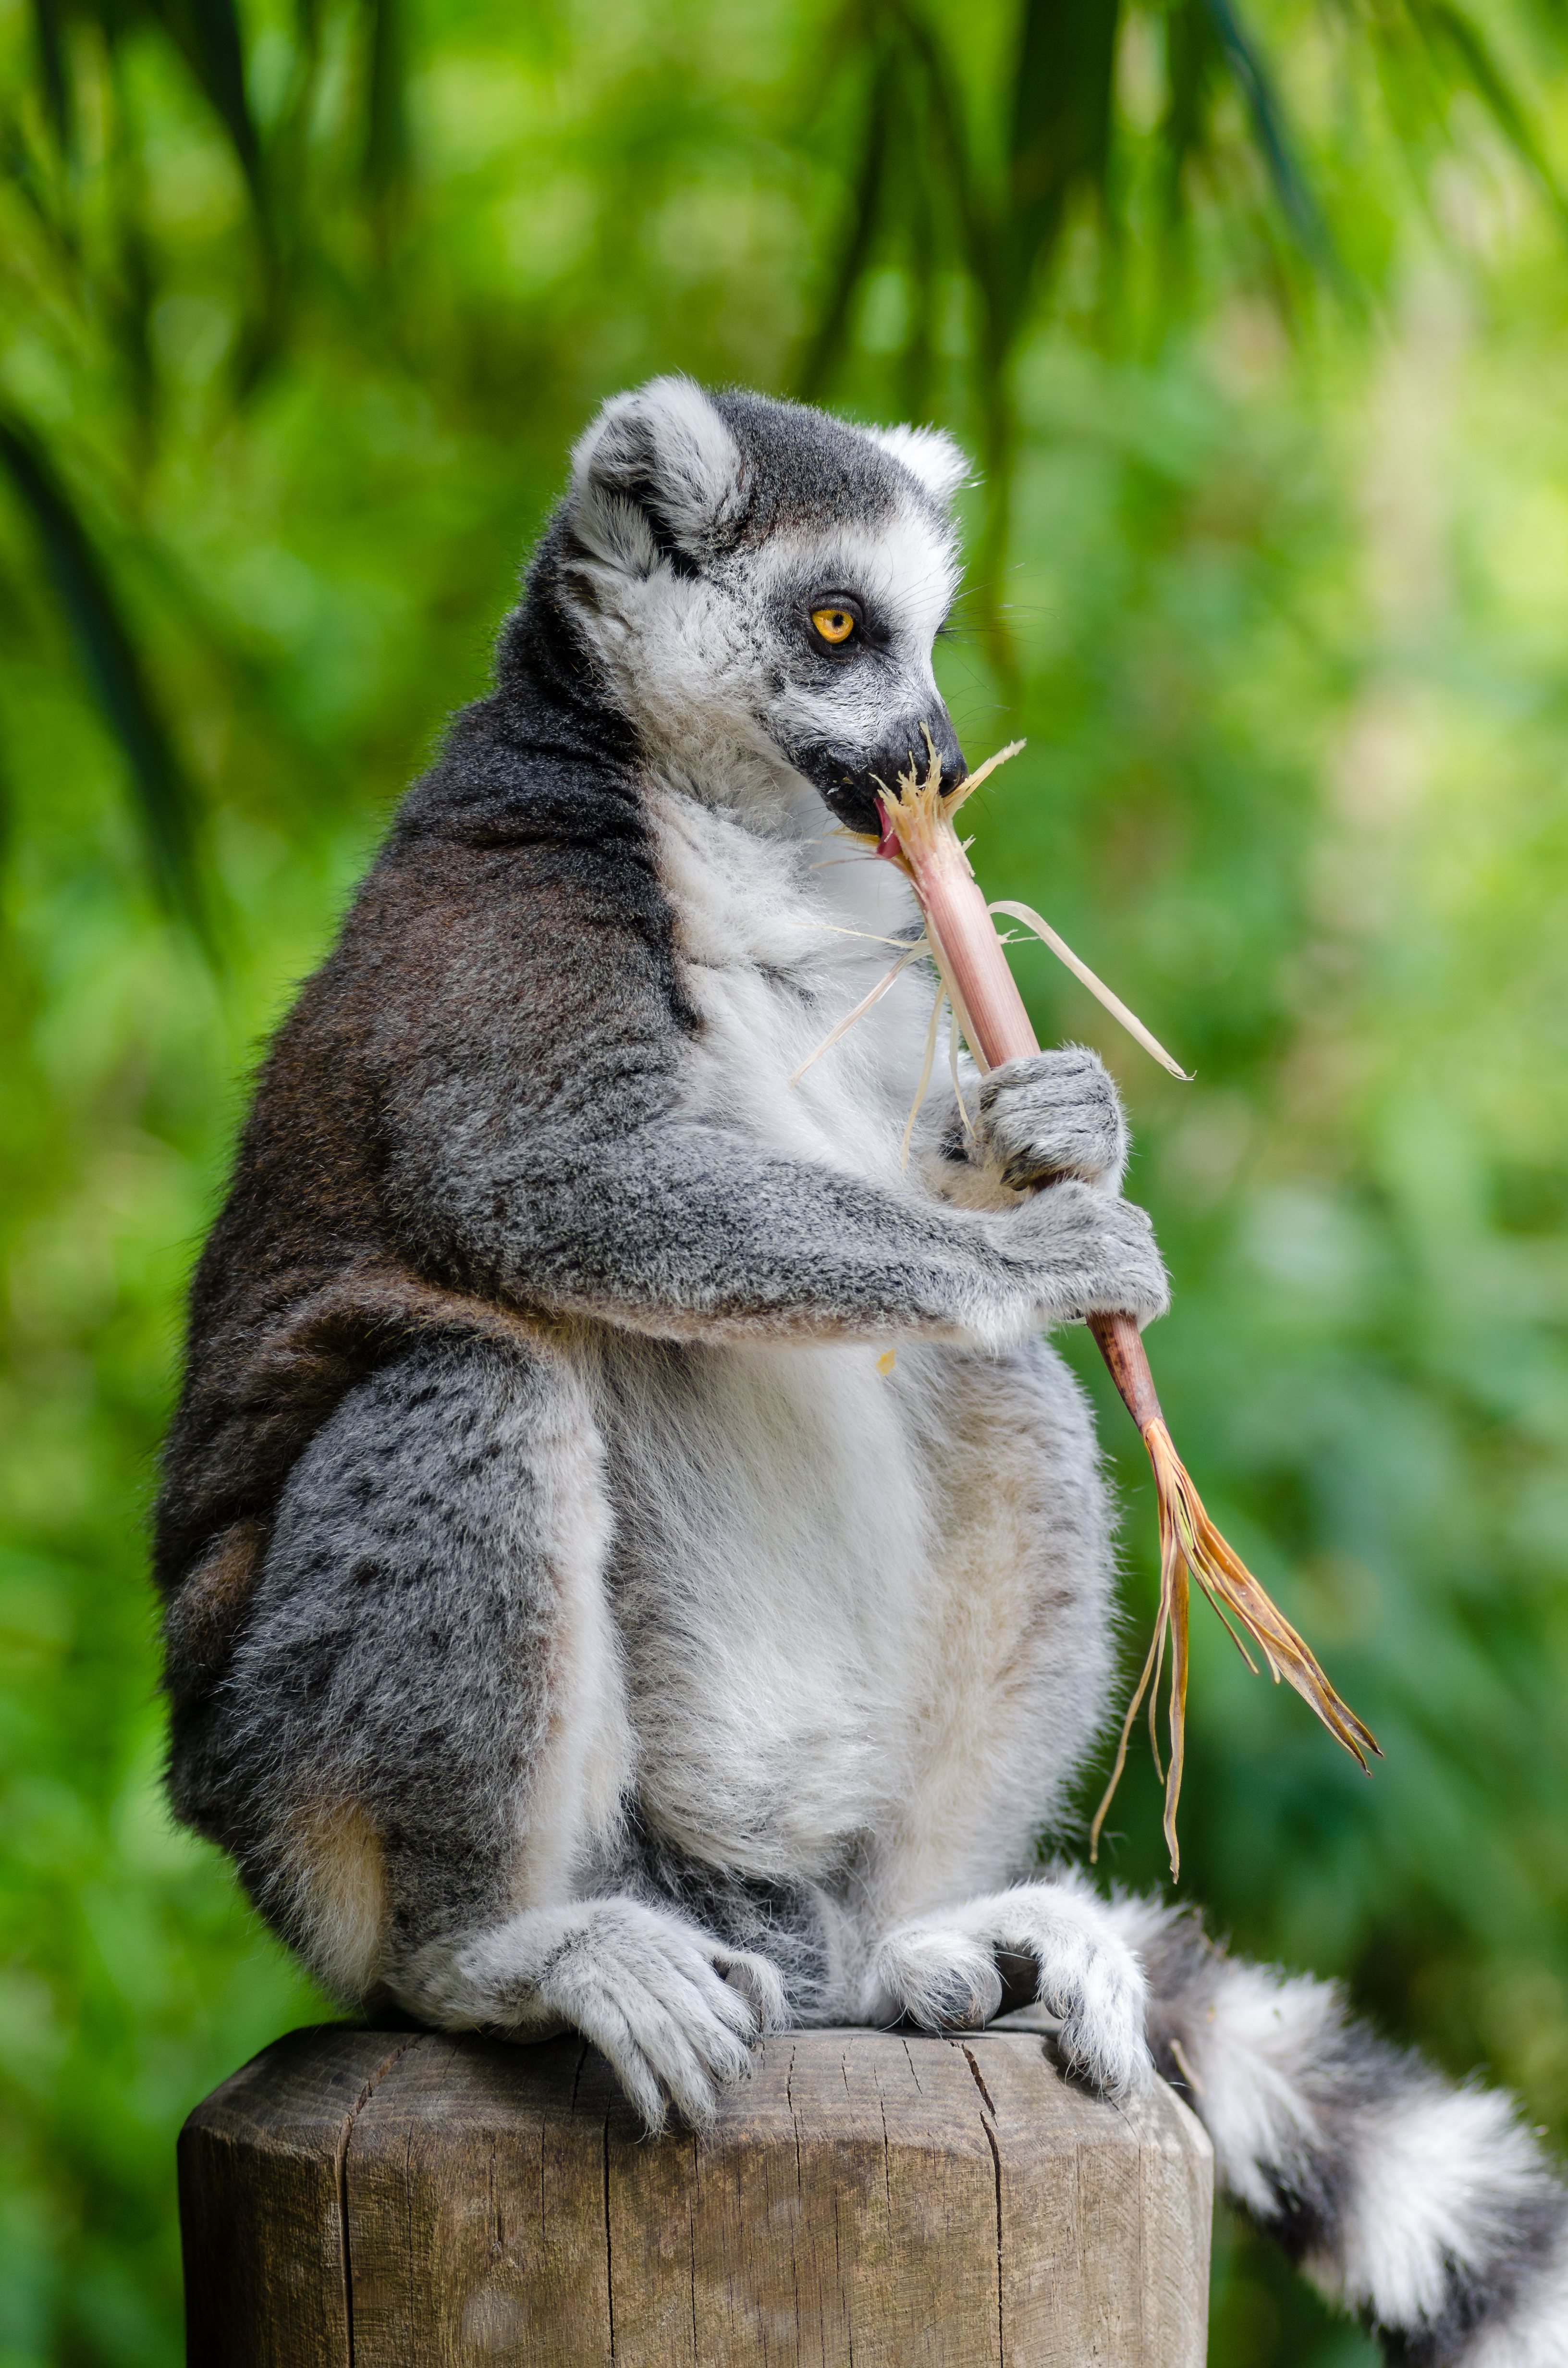
animal, wildlife, zoo, mammal, fauna, primate, madagascar, vertebrate, lemur, macaque